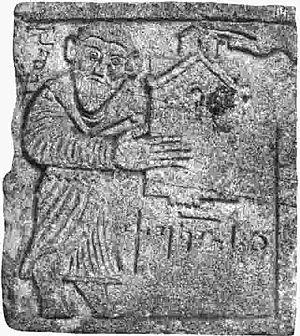
Achot Ier d'Ibérie ქართული: აშოტ I დიდი
Achot II de Tao est un duc de Tao de la famille des Bagrations, régnant de 941 à 954.